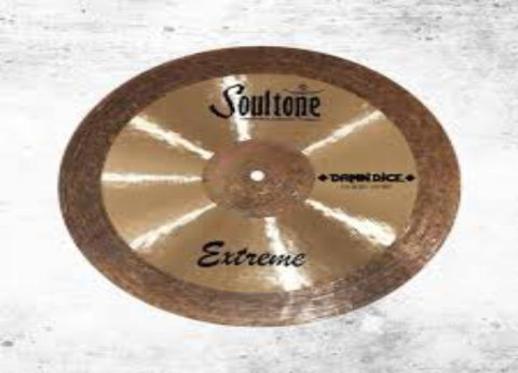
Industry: Leisure